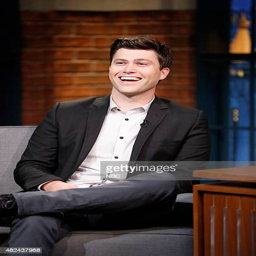
tv writer during an interview